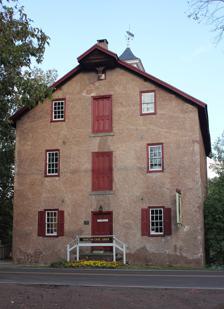
Building: Stover Mill
Country: United States of America
Year built: 1832
United States historic place Stover Mill U.S. National Register of Historic Places Stover Mill, September 2012 Show map of Pennsylvania Show map of the United States Location 852 River Road (PA Route 32), Erwinna, Pennsylvania Coordinates 40°29′48″N 75°4′6″W / 40.49667°N 75.06833°W / 40.49667; -75.06833 Area 0.3 acres (0.12 ha) Built 1832 Built by Stover, Henry, & Family NRHP reference No. 79002173 Added to NRHP October 18, 1979 The Stover Mill is a historic, American grist mill that is located in Erwinna , Bucks County , Pennsylvania . It was added to the National Register of Historic Places in 1979. History and architectural features Built with Pennsylvania fieldstone by Henry Stover in 1832, this historic structure is a 3 + 1 ⁄ 2 -story, mill building with the first two floors made from native stone and the upper stories made with brick. This mill is unusual in that it takes its power directly from the Delaware River . It was added to the National Register of Historic Places in 1979. Present day Currently, the mill operates as an art gallery. Gallery View from the southwest References